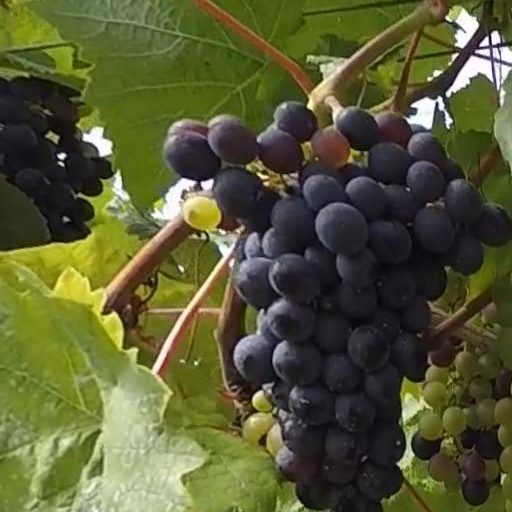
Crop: grape